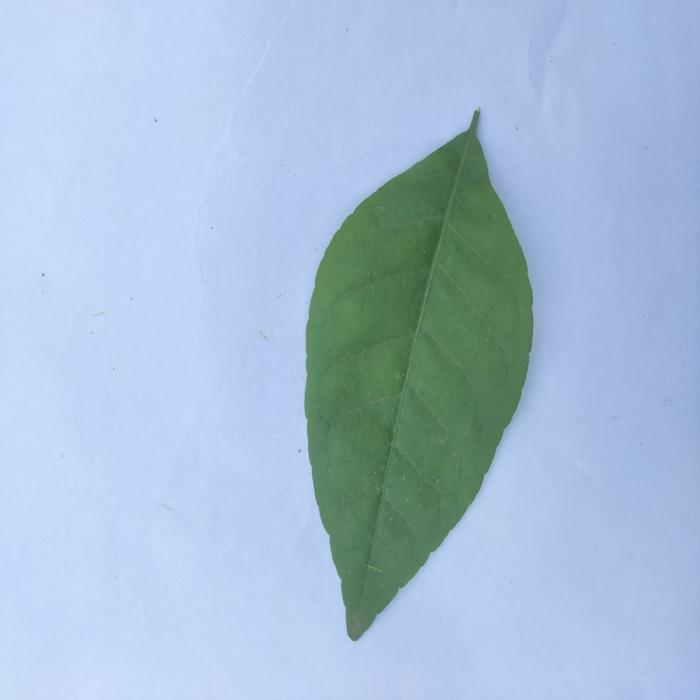
Crop: Aegle Marmelos
Leaf condition: Healthy_Leaf